Pseudomonas fulva

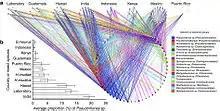
Frequency and distribution of certain bacteria in the gut of coffee bean beetle

"P. fulva" is symbiotic in the gut of "Hypothenemus hampei", the primary pest of coffee seeds. It has been shown to thrive by digesting caffeine to obtain nitrogen, while enabling the host insect to live on green coffee berries without harm. "P. fulva" was one of 14 bacteria found in the digestive tract of the insects to thrive in a medium high in caffeine. The bacteria were screened for the gene "ndmA" that is known to transform caffeine; only "P. fulva" possessed this gene. The other bacteria are thought to help break down the caffeine using different genes.